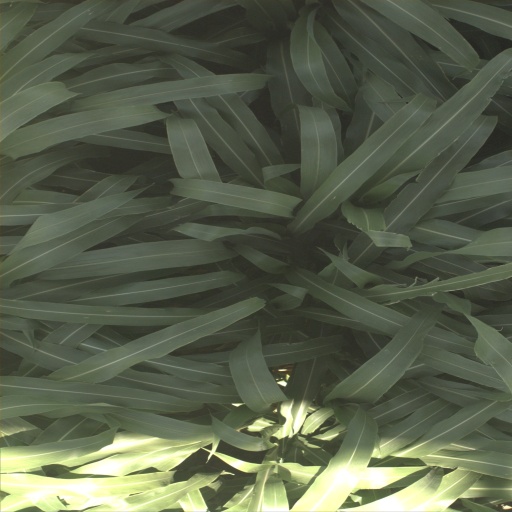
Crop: sorghum